James Edwards (basketball)

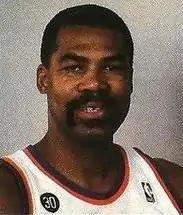
Edwards in 1987

James Franklin Edwards (born November 22, 1955) is an American former professional basketball player who was a center in the National Basketball Association (NBA) for the Los Angeles Lakers, Indiana Pacers, Cleveland Cavaliers, Phoenix Suns, Detroit Pistons, Los Angeles Clippers, Portland Trail Blazers, and Chicago Bulls during a career that spanned 19 seasons. Though he never appeared in an All-Star Game, he was a reliable low-post scorer, averaging 12.7 points per game over his career. He played college basketball for the Washington Huskies.